George Carter (New South Wales politician)

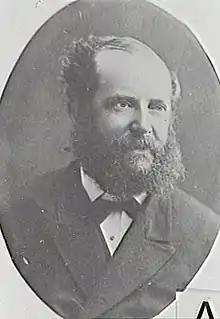
George Carter (1884)

He was born in Sydney to dealer Robert Thomas Carter and Elizabeth Maria Bonn. He was a tailor and mercer who worked from George Street. On 26 March 1863 he married Mary Ann McCoy, with whom he had nine children. He served on Sydney City Council from 1878 to 1884. On 1 November 1880 his candidacy for the seat of South Sydney in the New South Wales Legislative Assembly was confirmed and at the election on 18 November 1880 he was elected. He was, however, defeated in 1882. Carter died in Sydney in 1891.